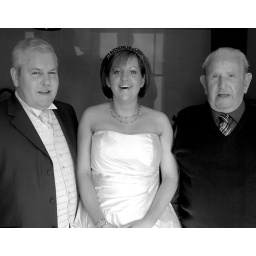
in black and white